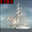
Label: ship